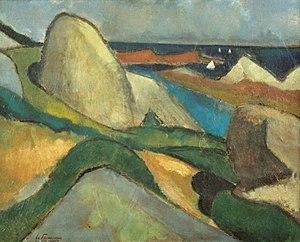
Henri Victor Gabriel Le Fauconnier, né à Hesdin le 5 juillet 1881 et mort à Paris le 25 décembre 1946, est un peintre cubiste français.